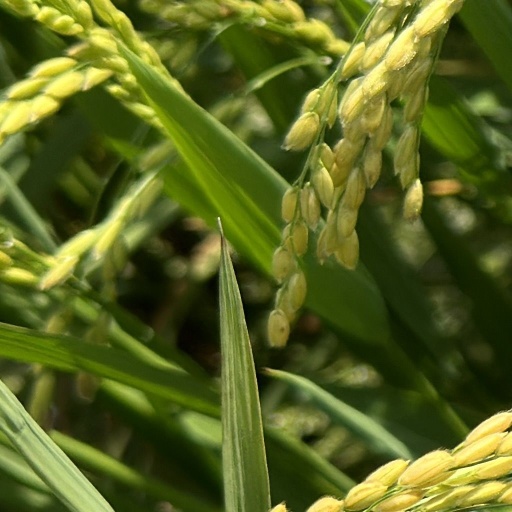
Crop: rice